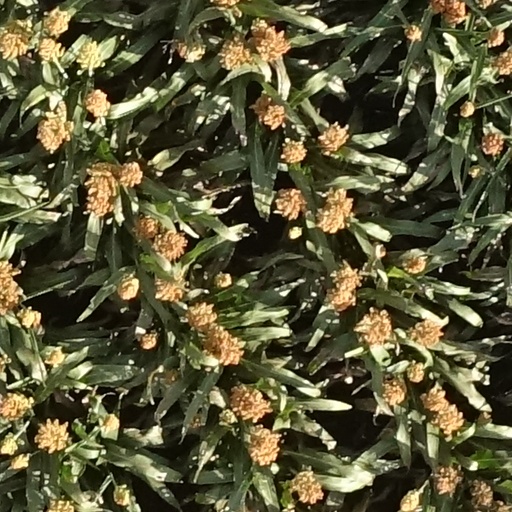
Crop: sorghum